Erie, Michigan

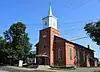
Constructed in 1851, St. Joseph Catholic Church remains in operation

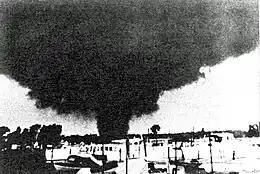
The F-4 tornado on June 8, 1953

The area was first settled as early as 1790 by French settlers who moved south from the Frenchtown settlement (present-day city of Monroe). The settlers cleared an area along the Maumee Bay in what was then the American Territory Northwest of the River Ohio. Gabriel Richard traveled from Detroit and founded a church here that was named St. Joseph sur la Baie Miami, and Richard held sermons here between 1798 and 1820. In 1819, the first log church was built here along Bay Creek, and a new frame church was constructed in 1826. The community, which was located further inland, was given a post office named Bay Settlement on April 18, 1827 when Erie Township was formally organized. Benoni Newkirk served as the first postmaster. On March 5, 1835, postmaster Salmon Keeney had the office name changed to Erie.